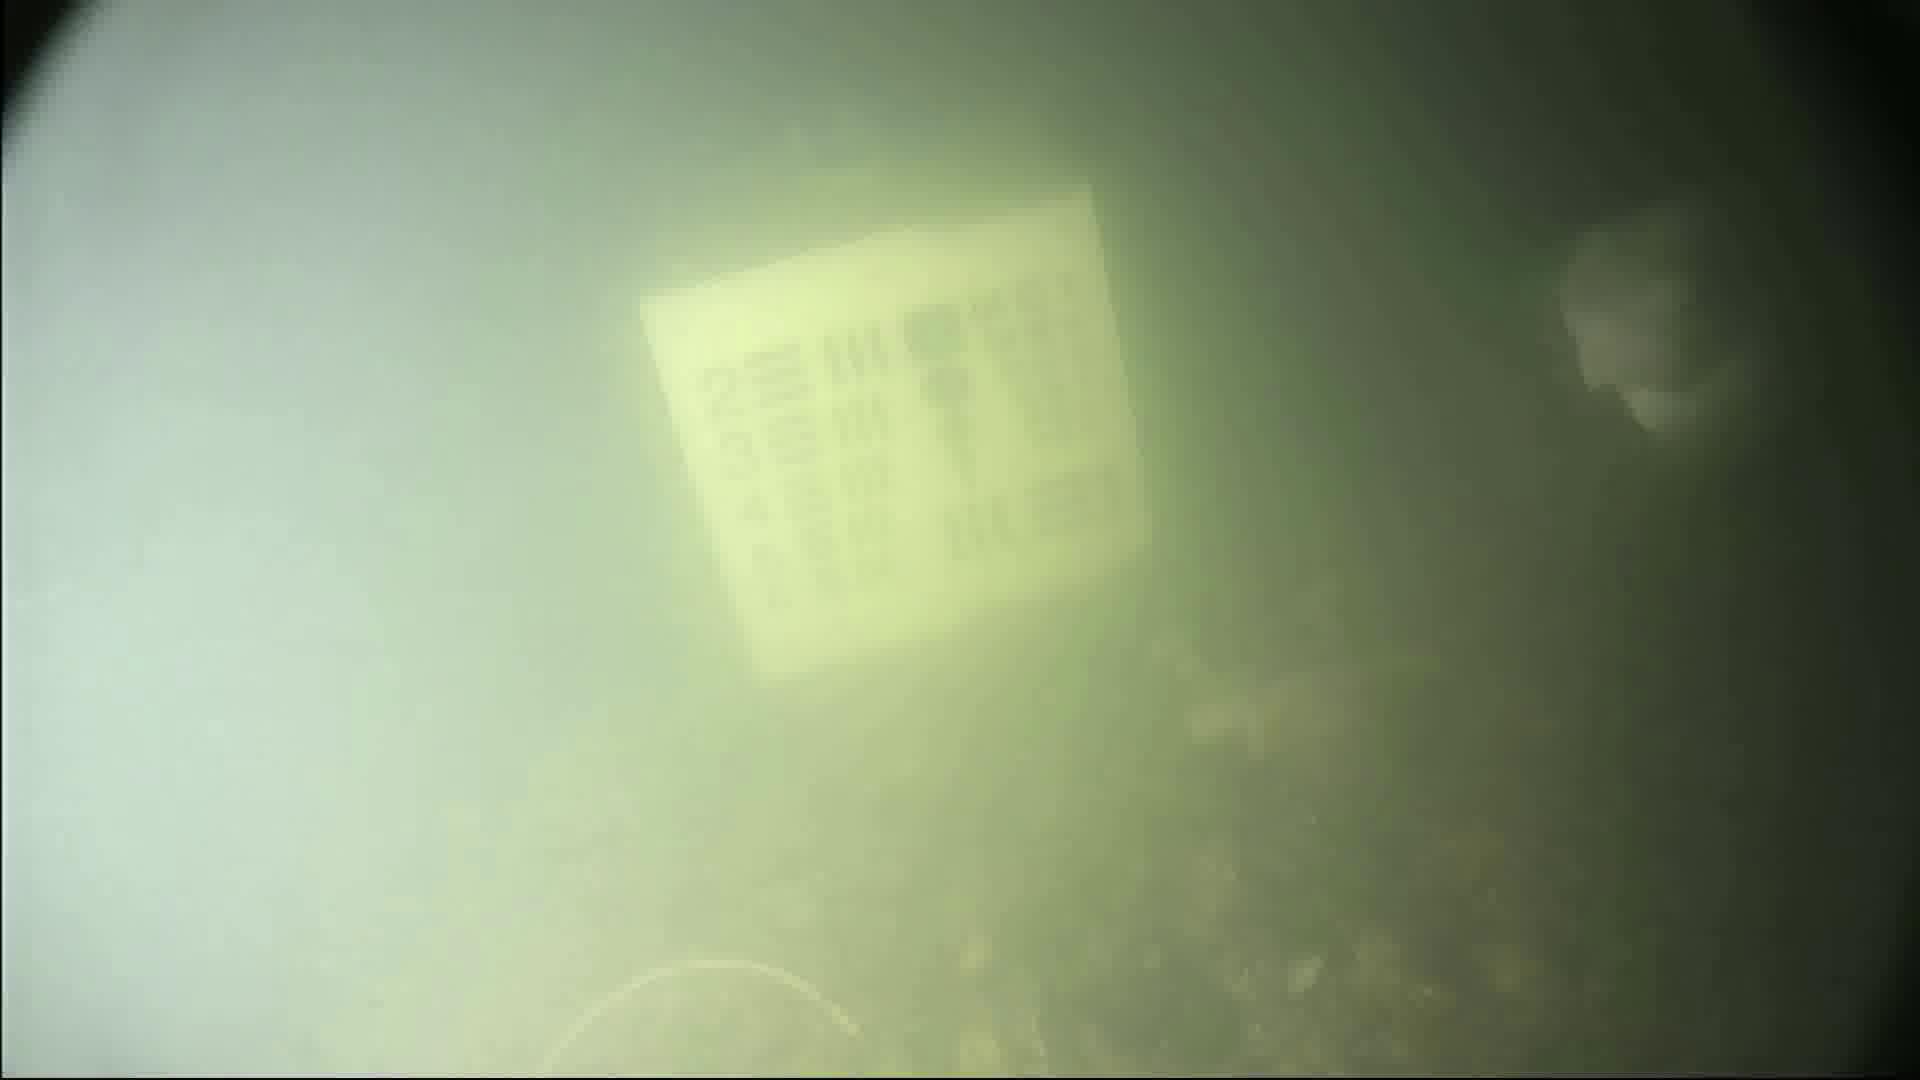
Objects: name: fish